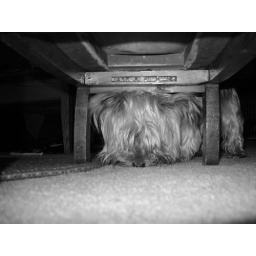
Clancy in black and white